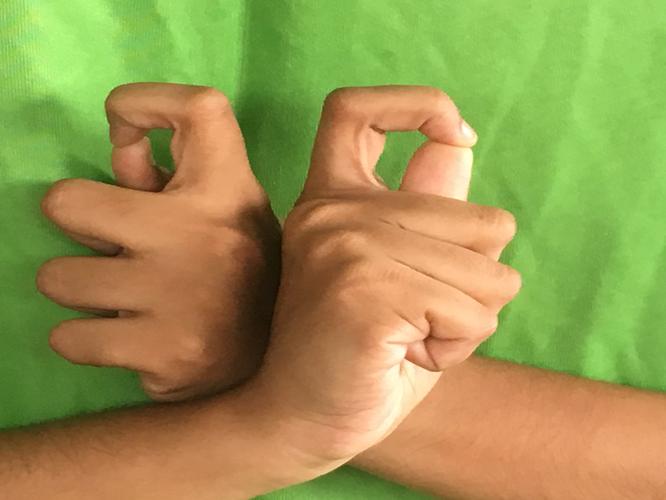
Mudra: Berunda
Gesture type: double_hand